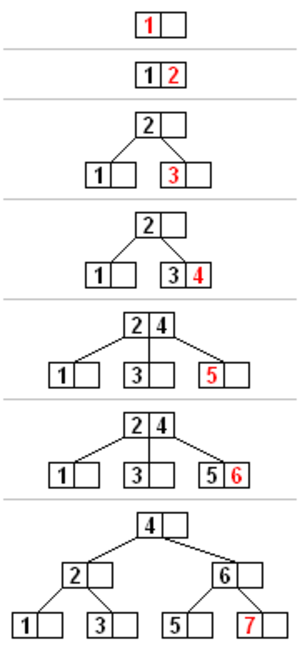
En informatique, un arbre B est une structure de données en arbre équilibré. Les arbres B sont principalement mis en œuvre dans les mécanismes de gestion de bases de données et de systèmes de fichiers. Ils stockent les données sous une forme triée et permettent une exécution des opérations d'insertion et de suppression en temps toujours logarithmique.